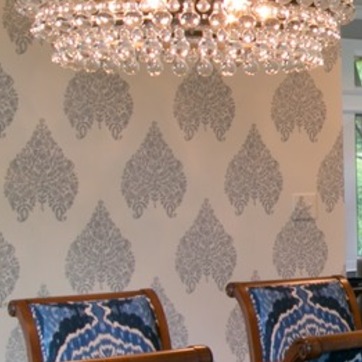
Material: wallpaper